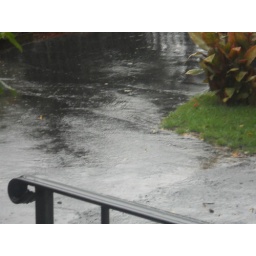
bunch of water in the ground